Malayattoor

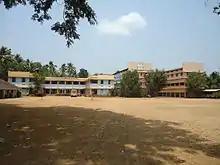
St Thomas High School Malayattoor

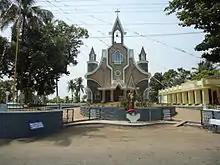
Mary Immaculate Church, Vimalagiri, Malayattoor

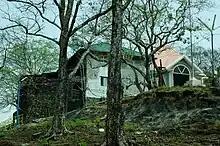
Church on the Malayattoor hill top

Malayattoor is part of the Malayattoor-Neeleeswaram Panchayat (Local governing body) of Ernakulam district. .Malayattor is a part of Angamly Block .Malayattoor Forest Division, an important Forest Division under Central Forest Circle is headquartered here. The division was established in the year 1914, much before the Ernakulam District came into existence. The jurisdiction of this division covers the greater part of Ernakulam district including the urban-suburban area and adjoining forests unto boundary of Tamil Nadu.